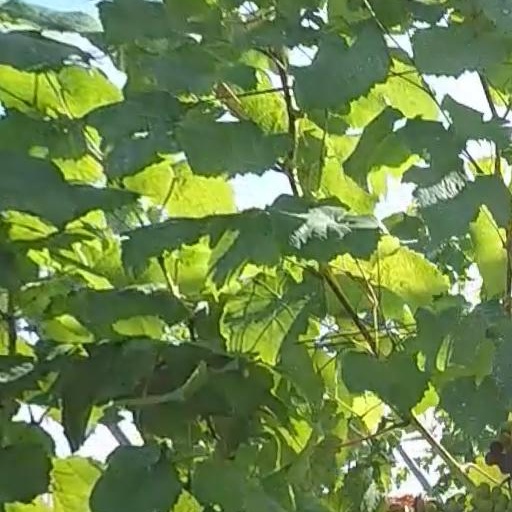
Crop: grape